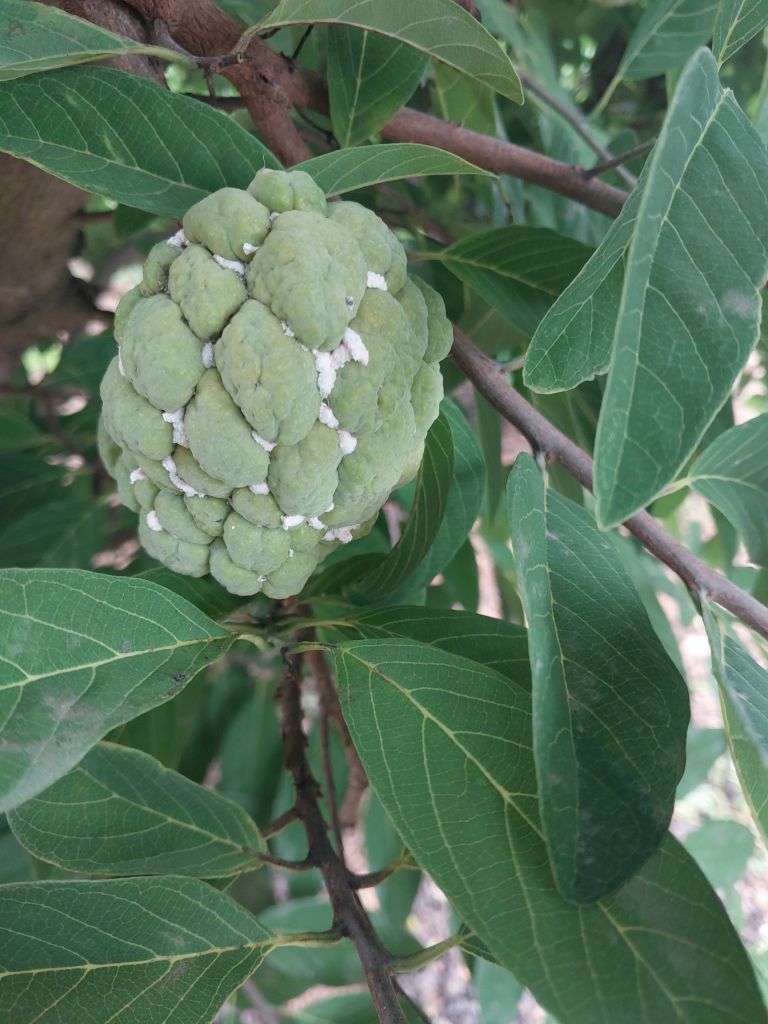
Disease label: Mealy Bug